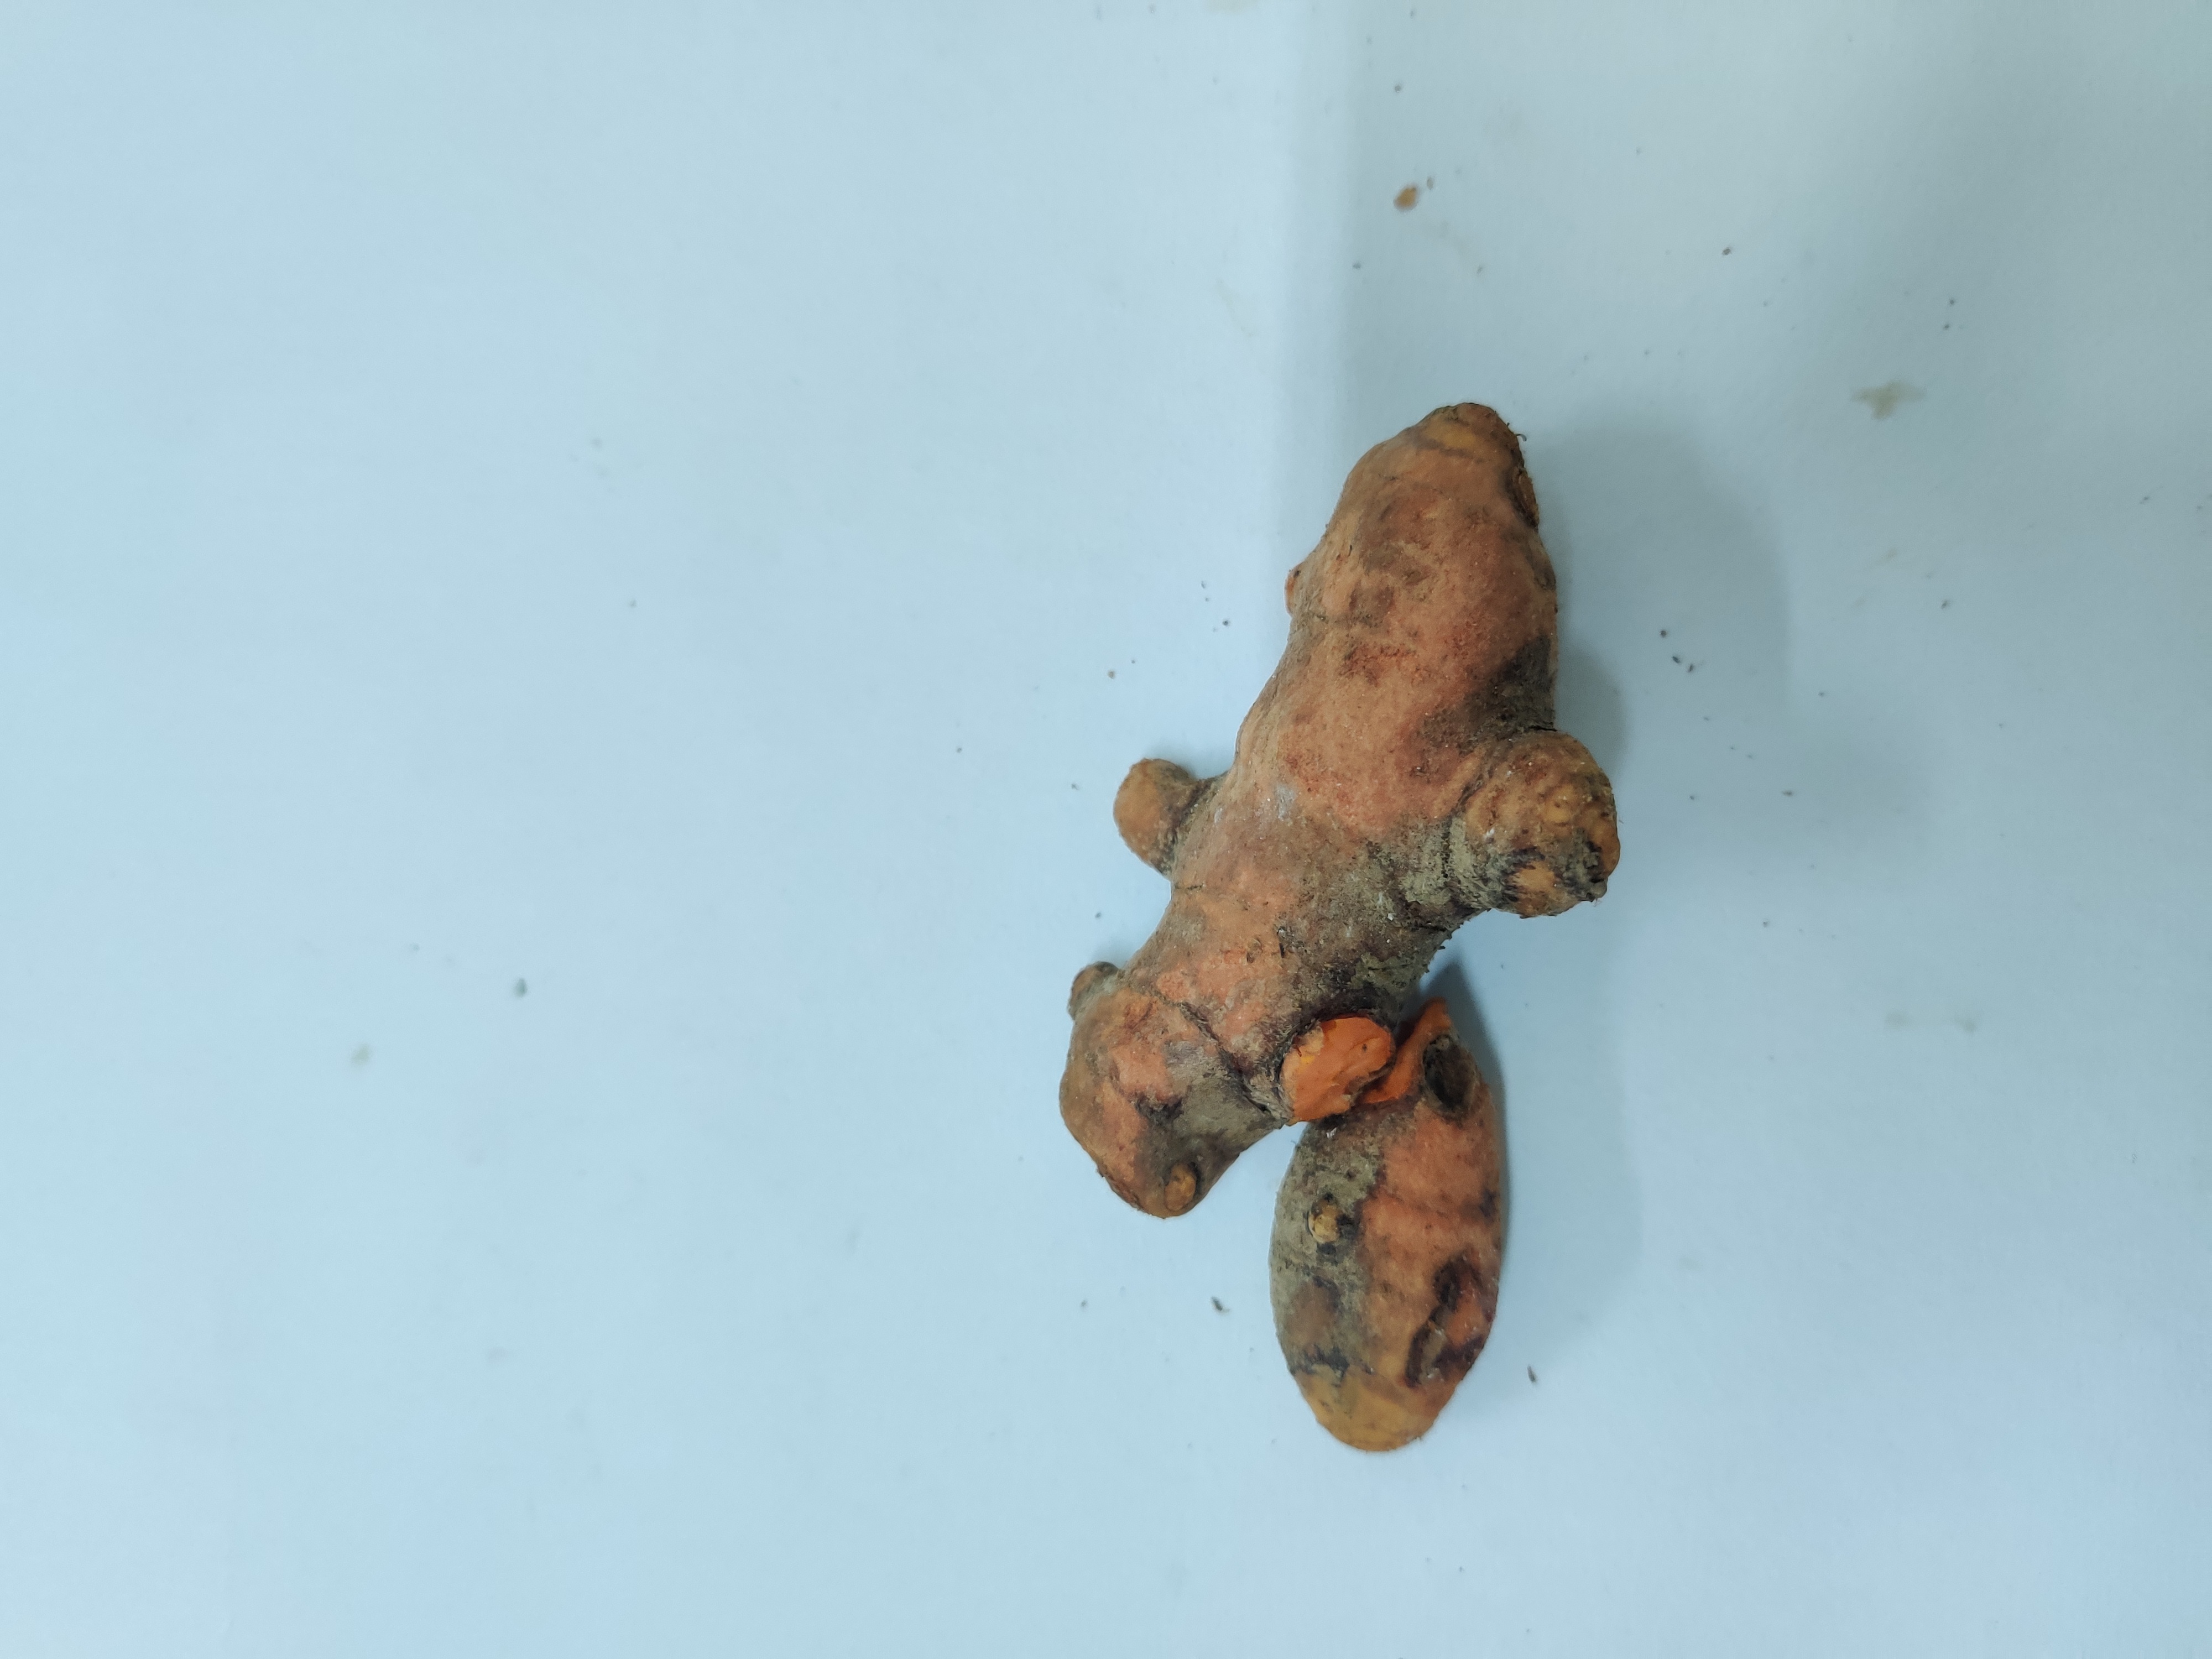
Crop: Turmeric
Condition: Damaged